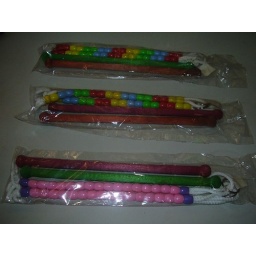
bird toy - 3 in 1 ladder/swing/hanging pole